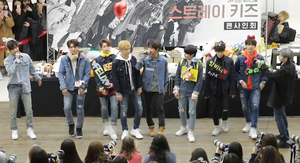
Stray Kids, souvent abrégé officiellement en SKZ ou anciennement en SK, est un boys band sud-coréen, originaire de Séoul en Corée du Sud. Il est formé en 2017 par JYP Entertainment lors de l'émission de téléréalité du nom de Stray Kids. Le groupe est composé de huit membres se prénommant Bang Chan, Lee Know, Changbin, Hyunjin, Han, Felix, Seungmin et I.N. Le groupe réalise un extended play de pré-débuts s'intitulant Mixtape et trois clips vidéo en janvier 2018. Le groupe débute officiellement le 25 mars 2018 avec la sortie du clip vidéo de District 9, pour leur premier extended play I Am Not. Le 28 octobre 2019, la JYP Entertainment annonce le départ de Woojin pour des raisons personnelles.